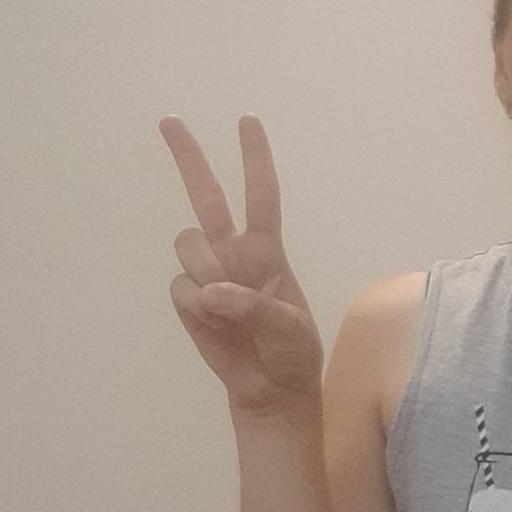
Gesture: peace